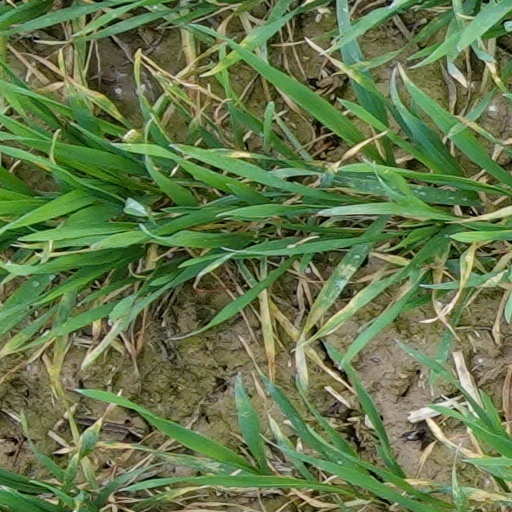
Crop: wheat